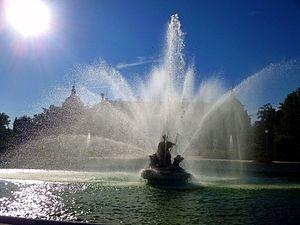
Juan de Tolosa, mort après 1600, est un augustin espagnol, auteur de deux ouvrages en castillan, représentatifs de la culture humaniste de son ordre au Siècle d'or.